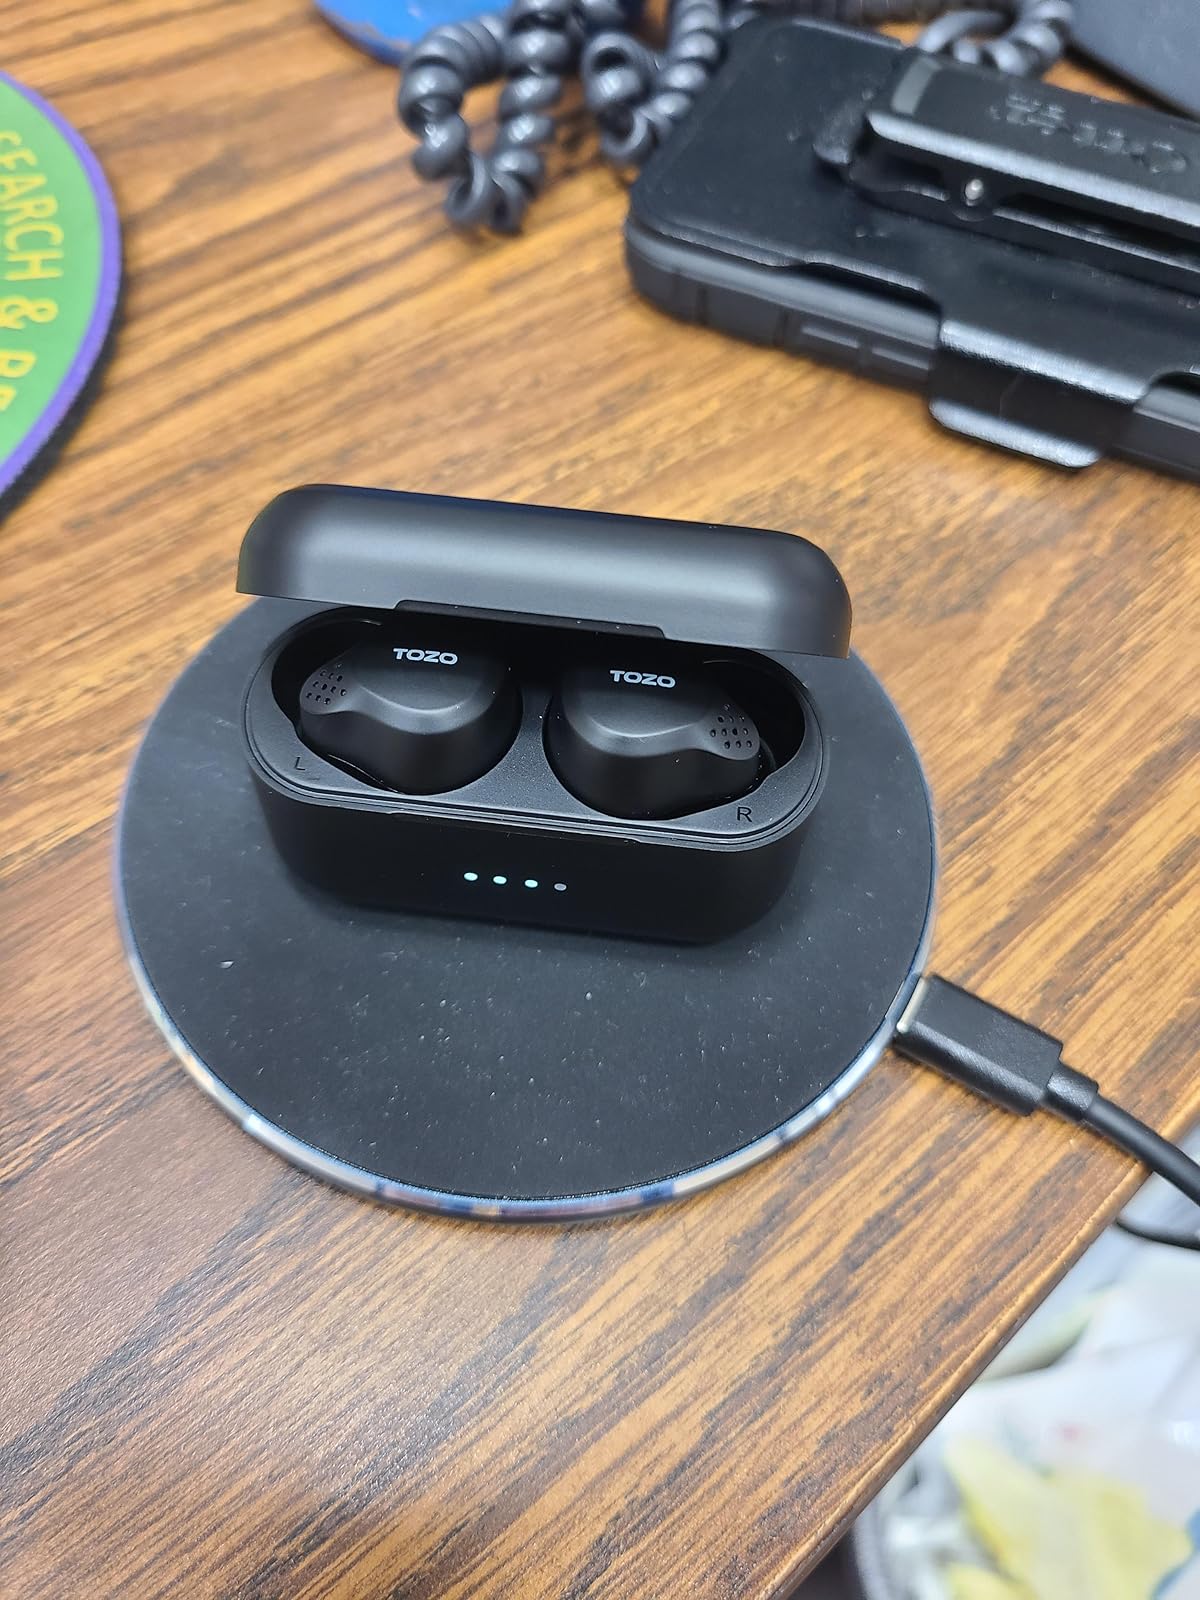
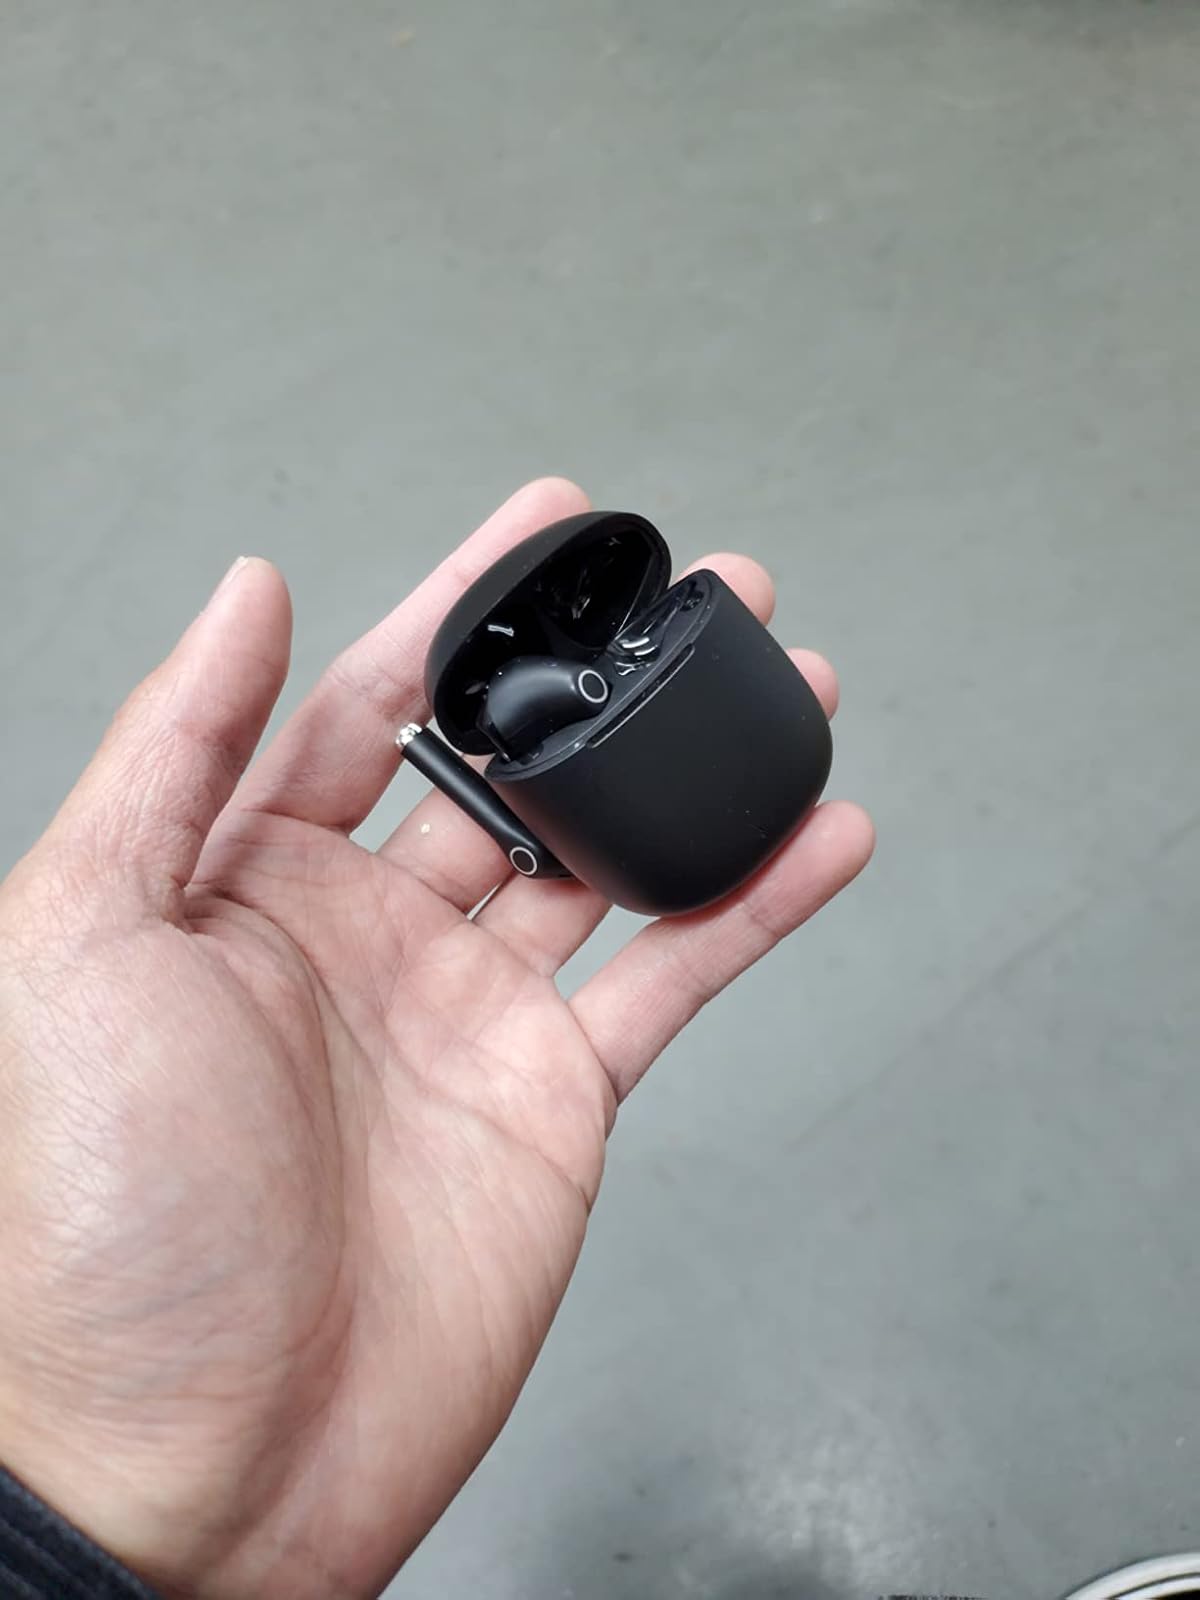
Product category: earbuds
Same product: no